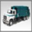
Label: truck